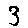
Label: 3